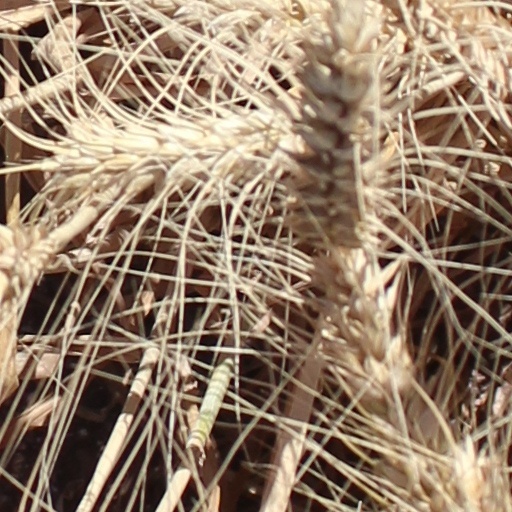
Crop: wheat